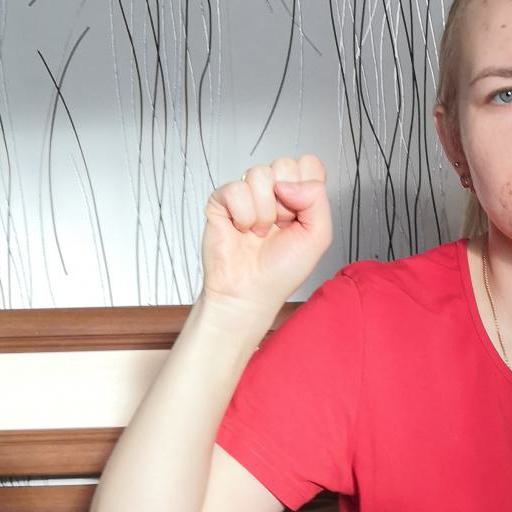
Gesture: fist